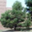
Label: pine_tree